Adaminte Makan Abu

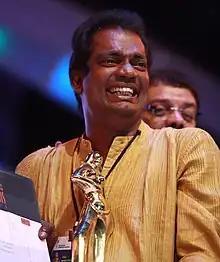
Kumar received critical acclaim for his performance as Abu and went on to win the National Film Award for Best Actor and the Kerala State Film Award for Best Actor.

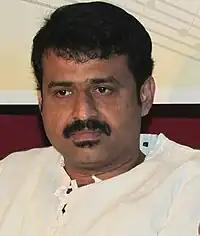
"Adaminte Makan Abu" was Salim Ahamed's debut feature. He had the story in his mind for more than ten years.

Development on the film began roughly a decade before it was released. "Adaminte Makan Abu" marks the directorial debut of Salim Ahamed, who says that he had entertained the story in his mind for many years. Upon graduating from college in the early 2000s, Ahamed dreamed of joining the film industry but found it hard to break into and ended up a travel consultant. It was the stories he heard and the people he met during this time that sowed the seeds for "Adaminte Makan Abu". The film's protagonists were inspired by a real-life couple. Ahamed says that he was at the Jeddah airport, trying to solve the problem of too much baggage (thanks to many gifts for family back home), when he met a couple coming back "after performing Umra". They had scrounged, lived simply, and saved their money in hopes of going on Hajj but "settled for Umra fearing they would never make it to the Hajj". He made friends with them and helped them with flight mishaps and hotel stays. "During this period, I learnt a great deal about their undying spirit, life and the virtues they possessed".